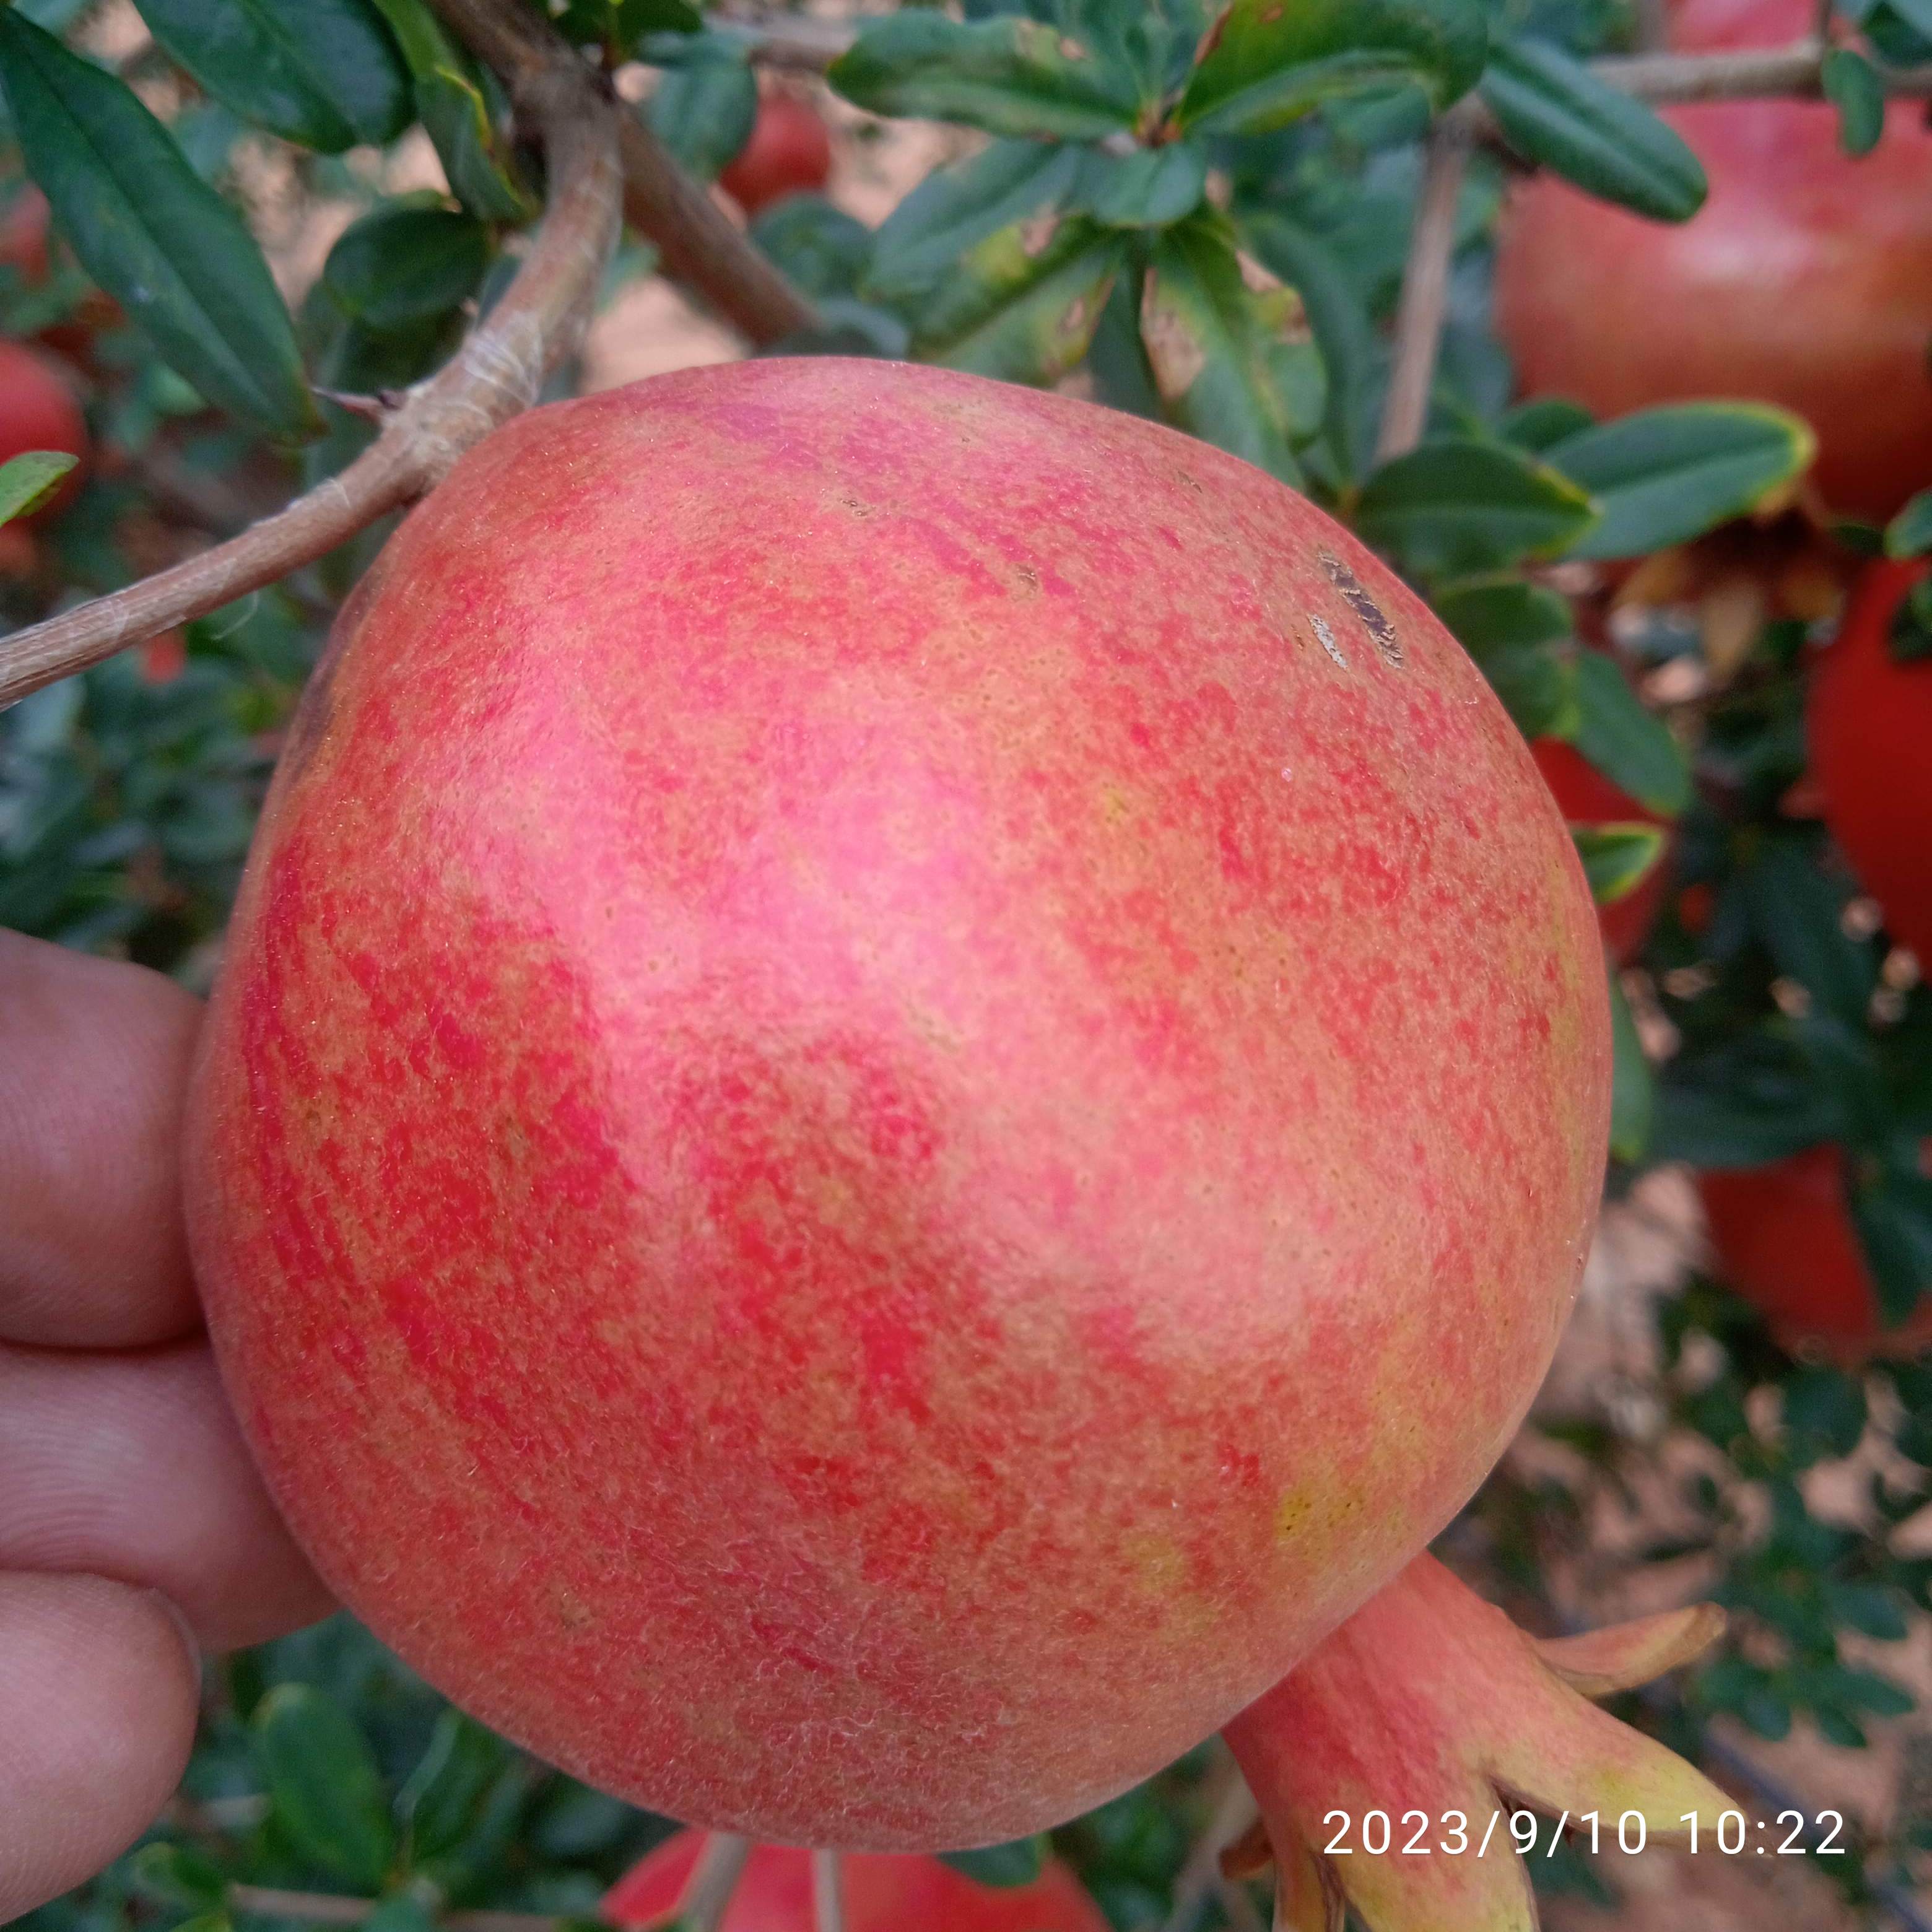
Label: Healthy